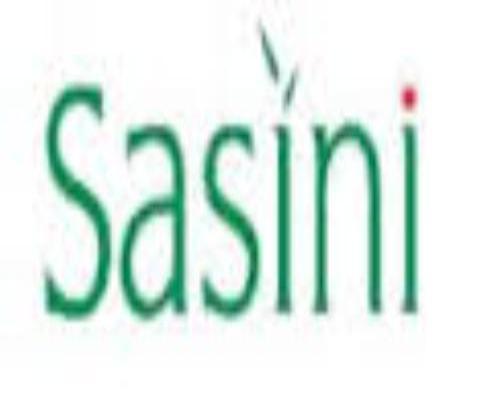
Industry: Food